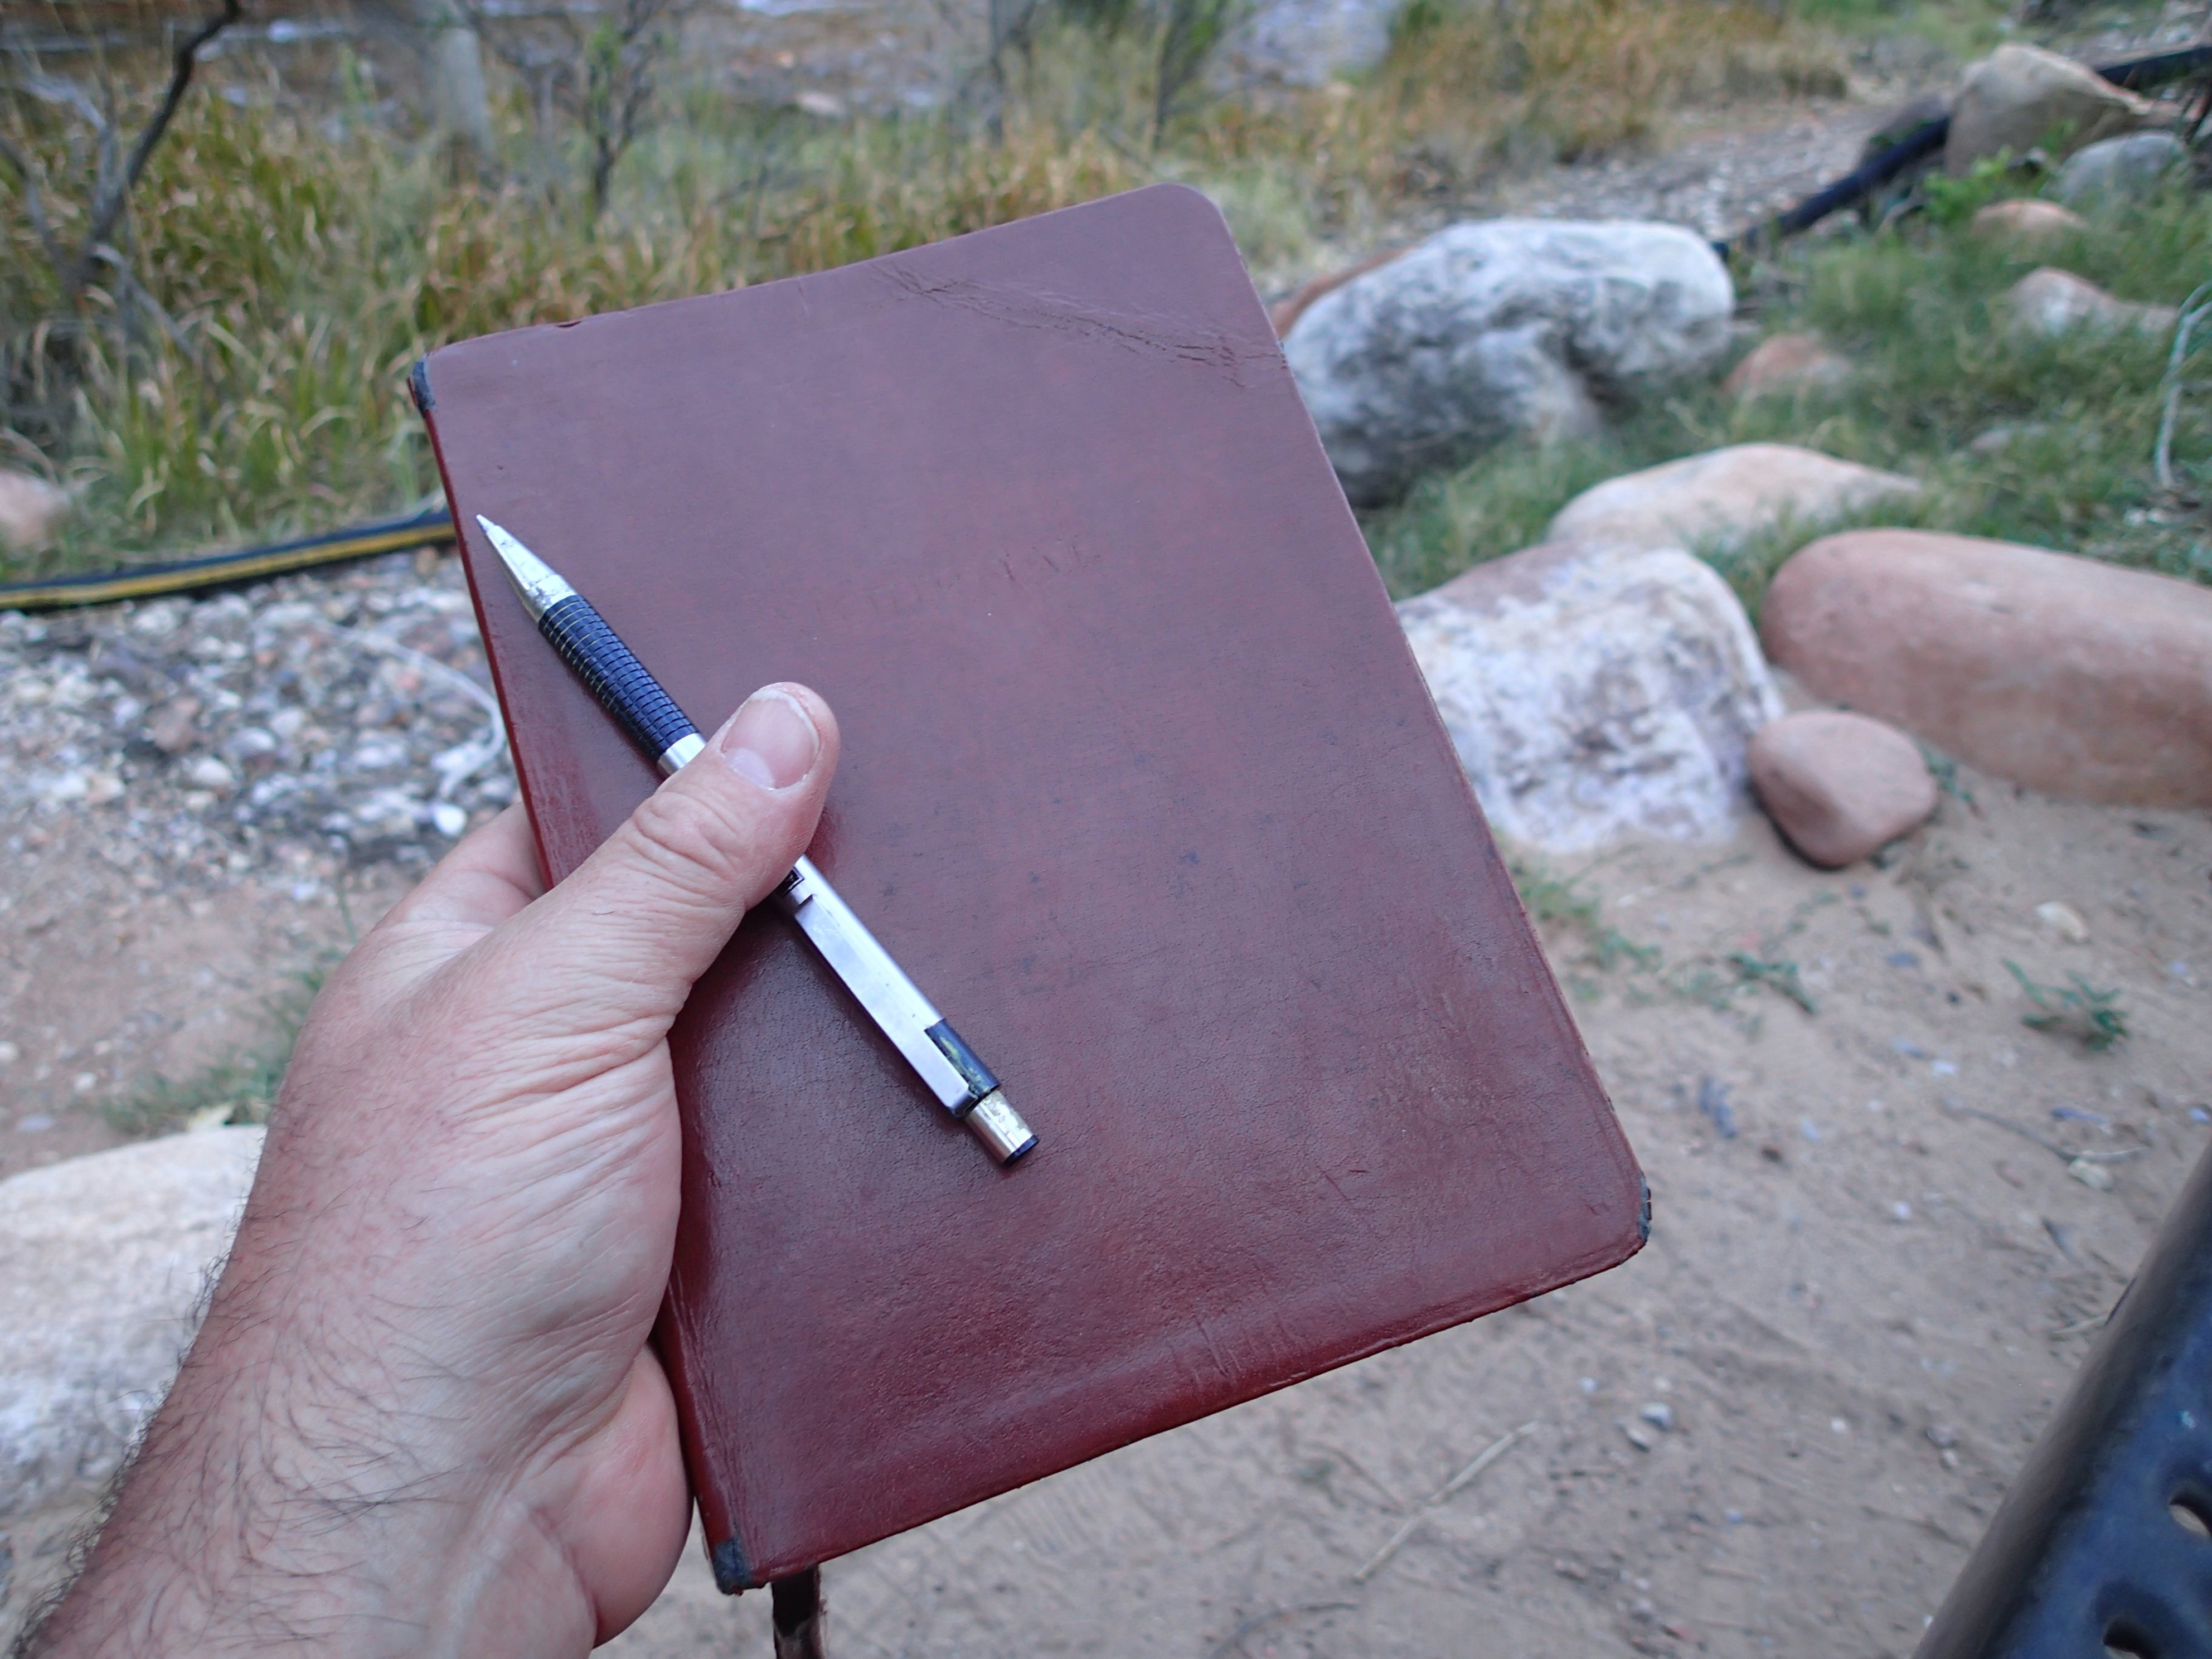
material, grandcanyon